MIL-STD-810

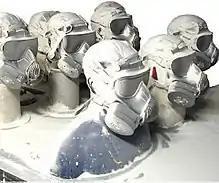
Protective military gear is subjected to stressing environmental and climatic conditions using the laboratory test methods of Military Standard 810F Test Standards.

MIL-STD-810, U.S. Department of Defense Test Method Standard, Environmental Engineering Considerations and Laboratory Tests, is a United States Military Standard that specifies environmental tests to determine whether equipment is suitably designed to survive the conditions that it would experience throughout its service life. The standard establishes chamber test methods that replicate the effects of environments on the equipment rather than imitating the environments themselves. Although prepared specifically for U.S. military applications, the standard is often applied for commercial products as well.